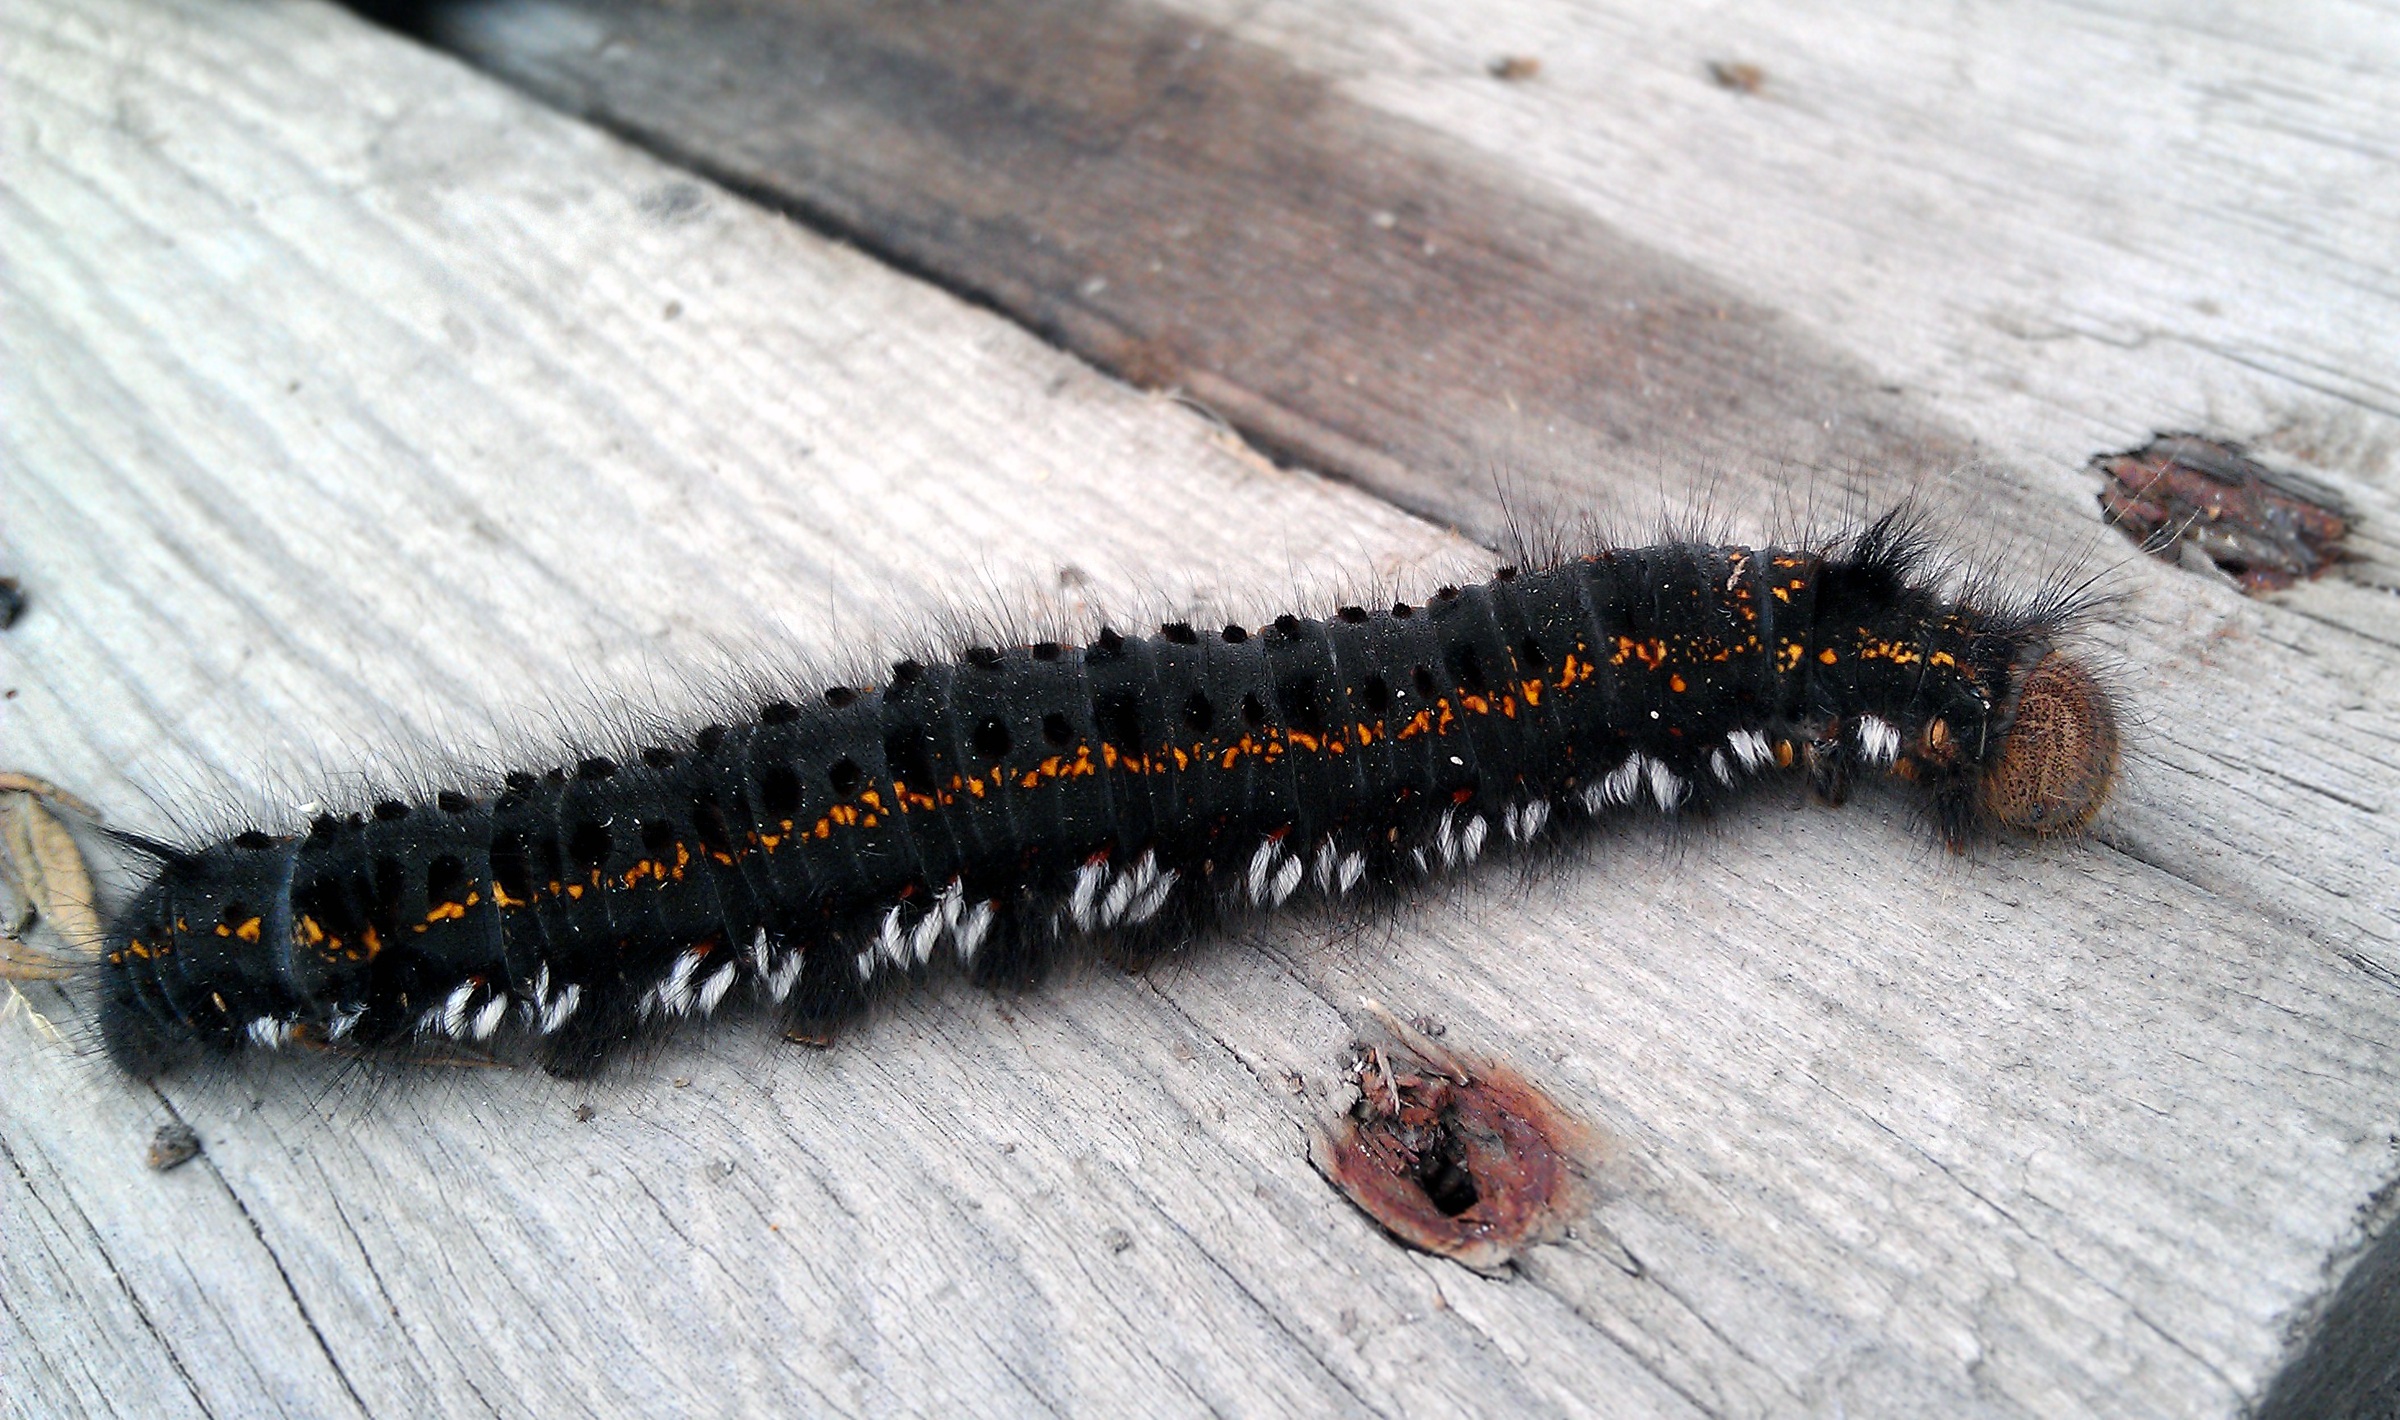
nature, summer, insect, macro, butterfly, closeup, fauna, invertebrate, caterpillar, larva, gray background, dry wood, a larva of butterfly, moths and butterflies, euthrix potatoria